Gran Sabana

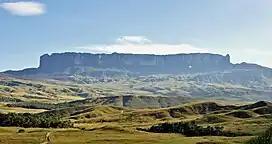
Mount Roraima on a clear day, a rare event

Mount Roraima is the highest tepui of the National Park. It is also known as Blue Mountain or Crystal Mountain, and is considered by the local indigenous population as a divinity. The Pemon believe that most tepuis host powerful spirits or entities which they respect and fear. Some of them even make offerings and prayers at the top in their infrequent visits to the tepui (usually as tour guides in exchange for money and/or food). Its height is about , and it covers an area of . Its walls, completely vertical, may reach high.